2020 London Marathon

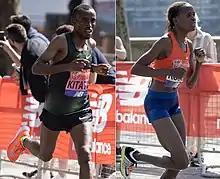
Left: Shura Kitata running at the 2018 London Marathon. Right: Brigid Kosgei running at the same event.

The 2020 London Marathon was originally scheduled to be held on 26 April but was postponed until 4 October due to the COVID-19 pandemic. It was the first London Marathon to be run in the autumn. On 6 August, it was confirmed that the marathon would go ahead as an elite-only race, with the mass participation event cancelled. Fields of around 30–40 athletes competed for each title. It was the first time that the London Marathon was solely an elite-only event. Due to the COVID-19 pandemic, the race was run without spectators, in a biosecure environment. All athletes were tested for COVID-19 multiple times before the race, and wore face coverings and observed social distancing when not competing. All competitors and event co-ordinators wore a "bump" device which alerted them if they got too close to other people.